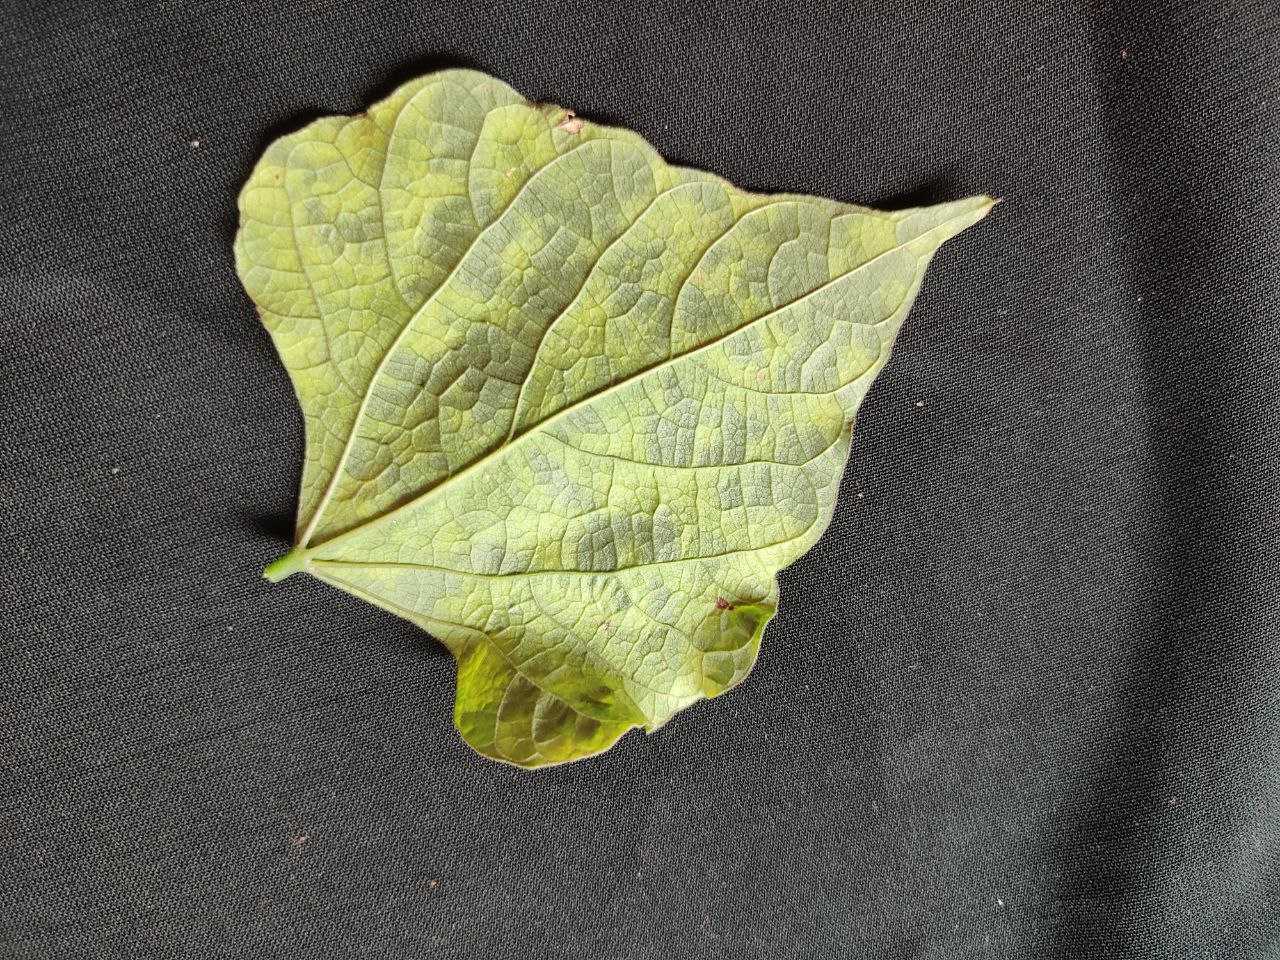
Crop: bean
Leaf condition: Mosaic Virus